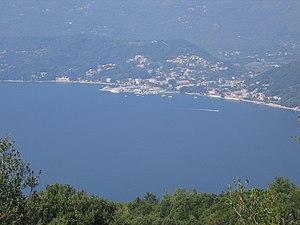
Zelenika est un village du sud-ouest du Monténégro, dans la municipalité de Herceg Novi.